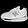
Label: Sneaker